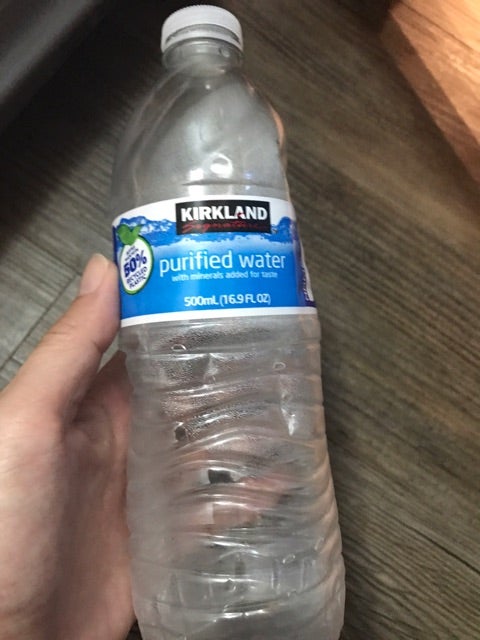
Waste category: plastic